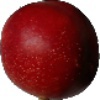
Label: nectarine